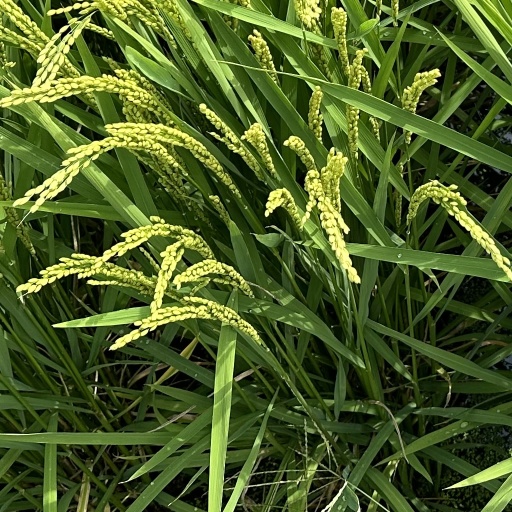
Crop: rice